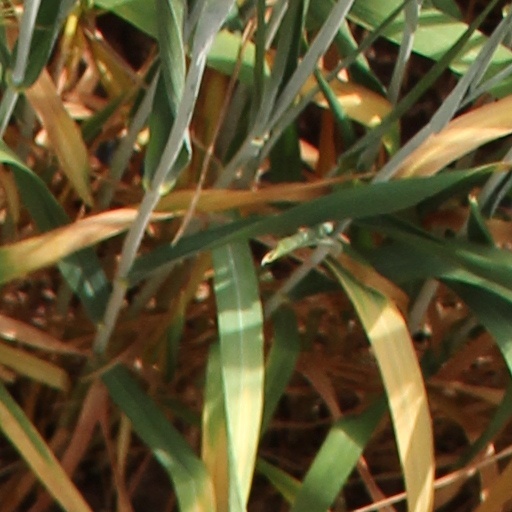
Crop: wheat